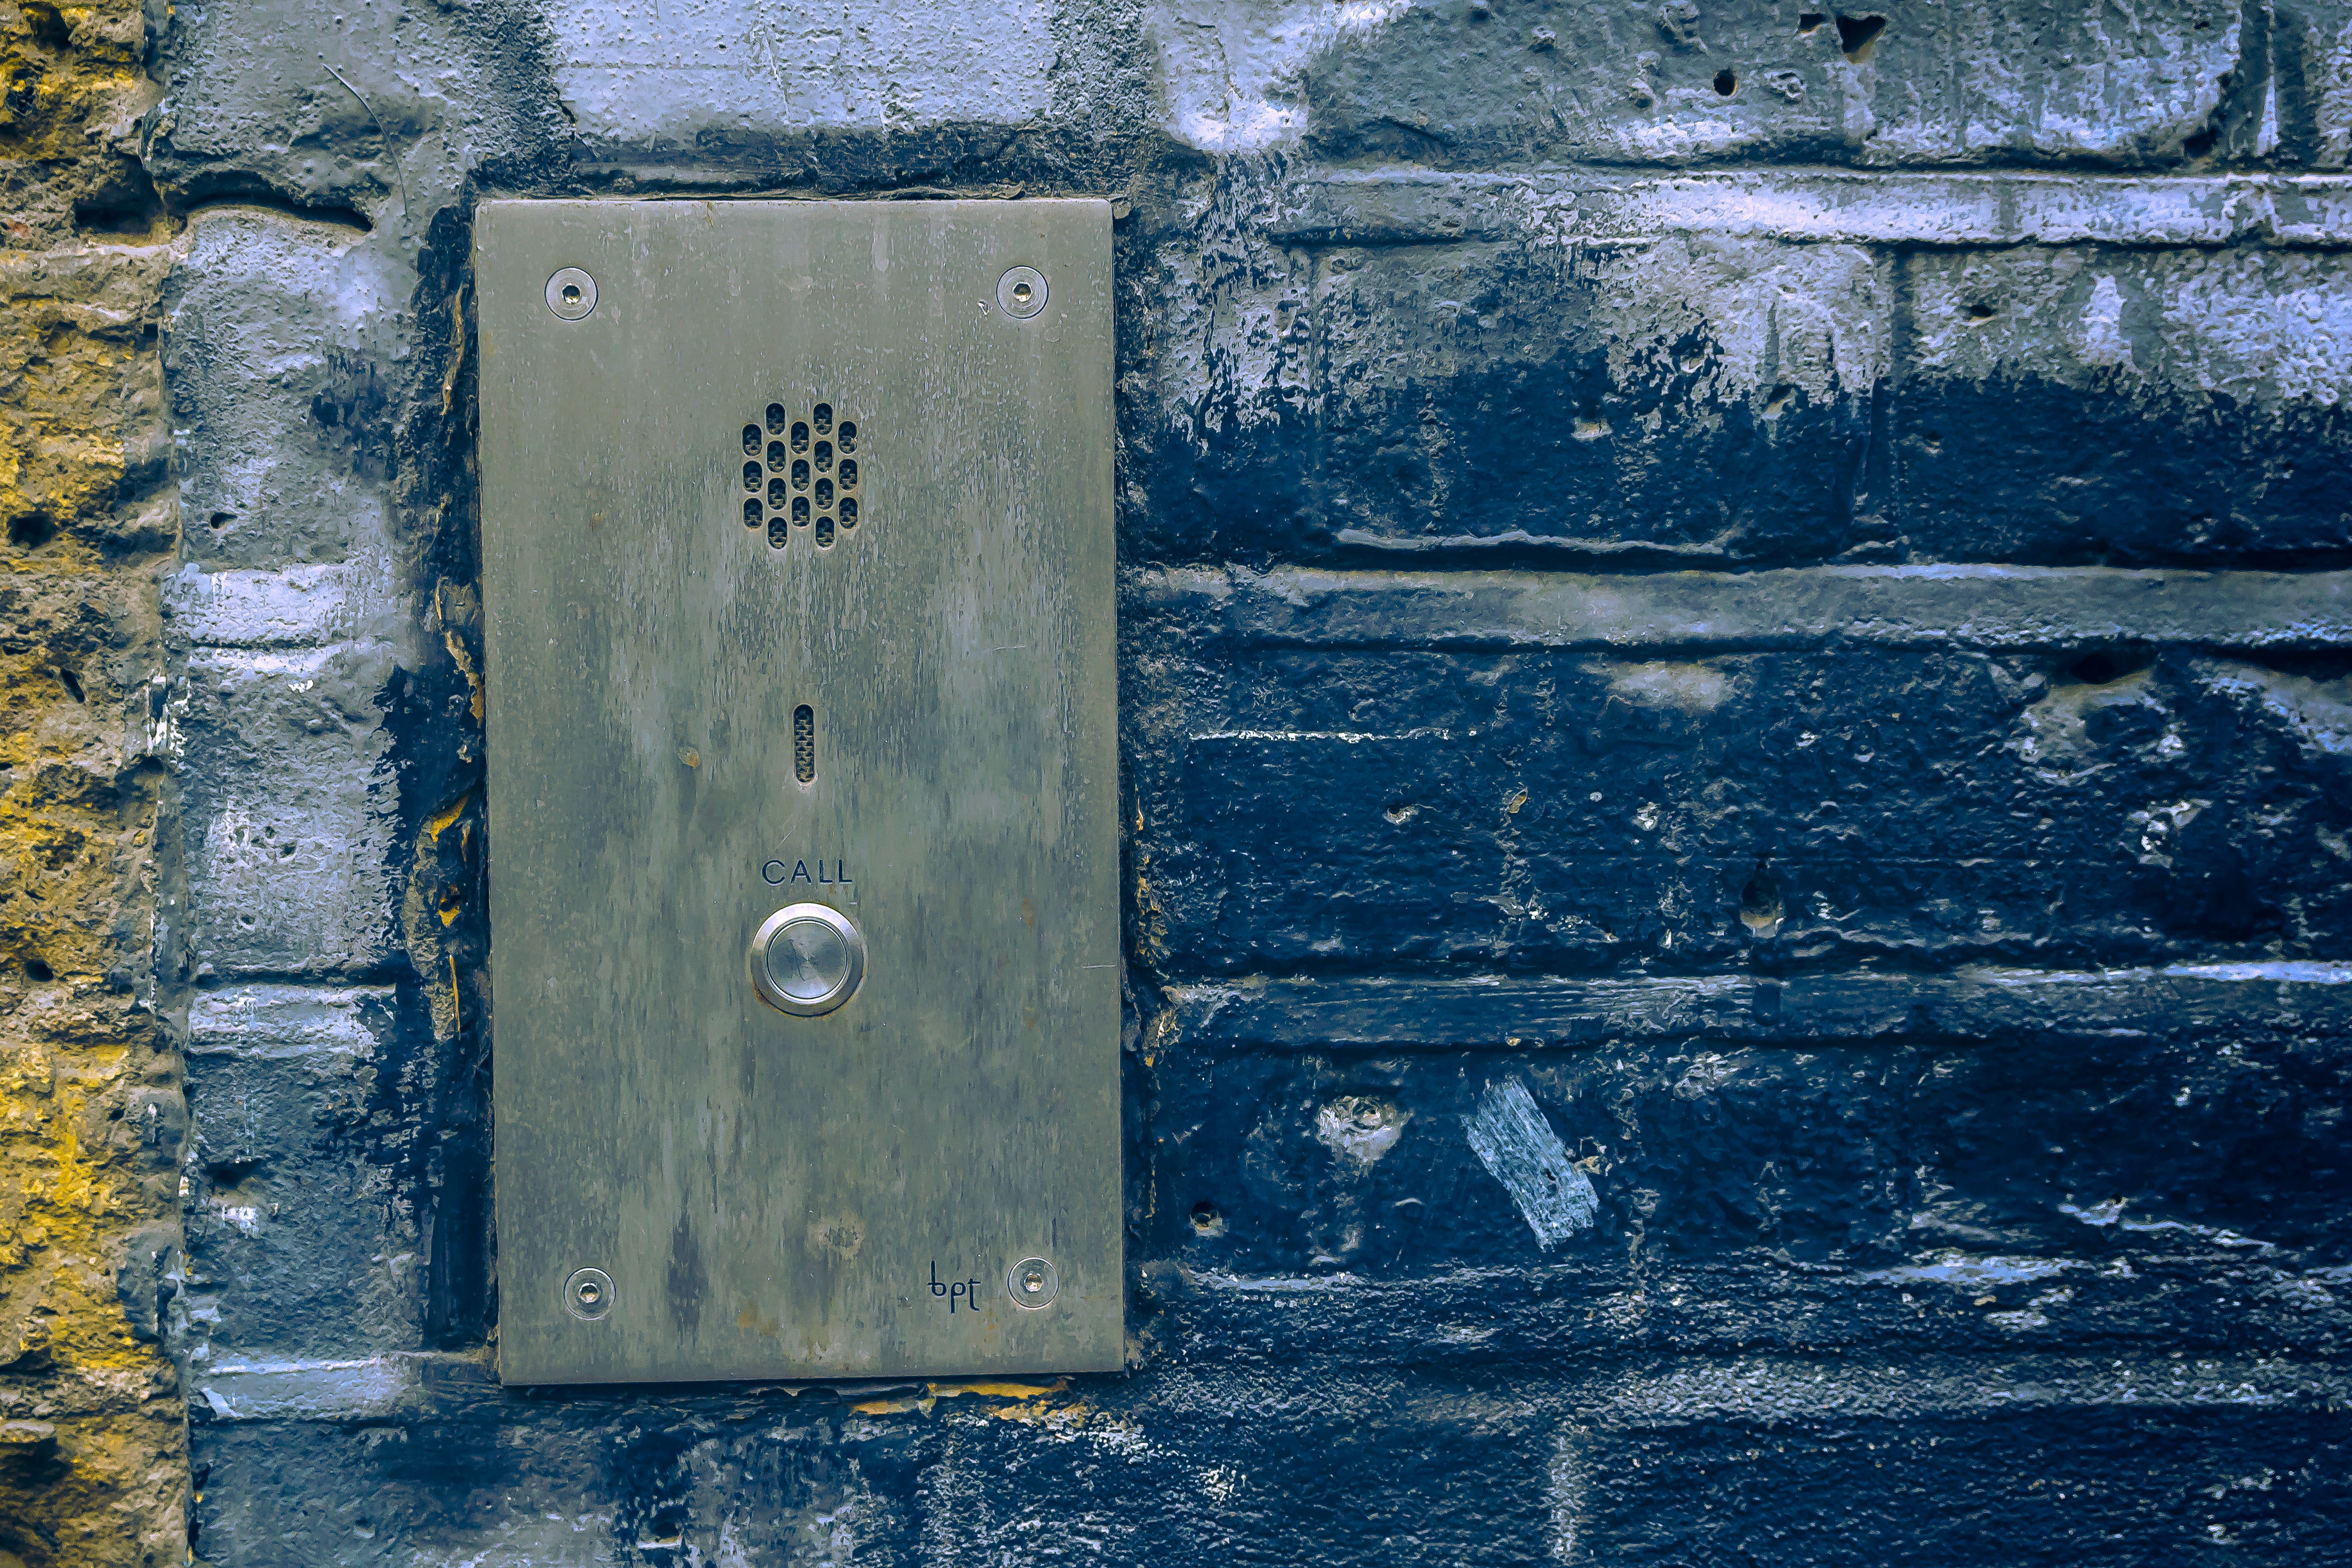
water, vintage, number, old, wall, bell, reflection, blue, button, call